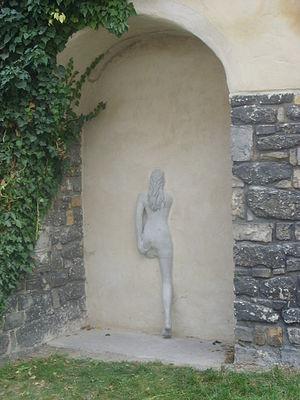
Zuzana Čížková est une peintre et sculptrice tchèque. Née à Prague, alors en Tchécoslovaquie, elle a grandi à Brandýs nad Labem, au nord–est de Prague.